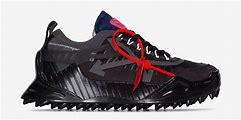
Brand: Off-White
Model: Off Odsy 1000